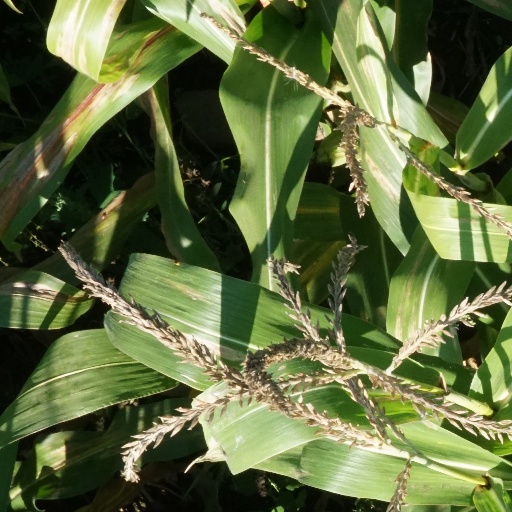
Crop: maize; corn